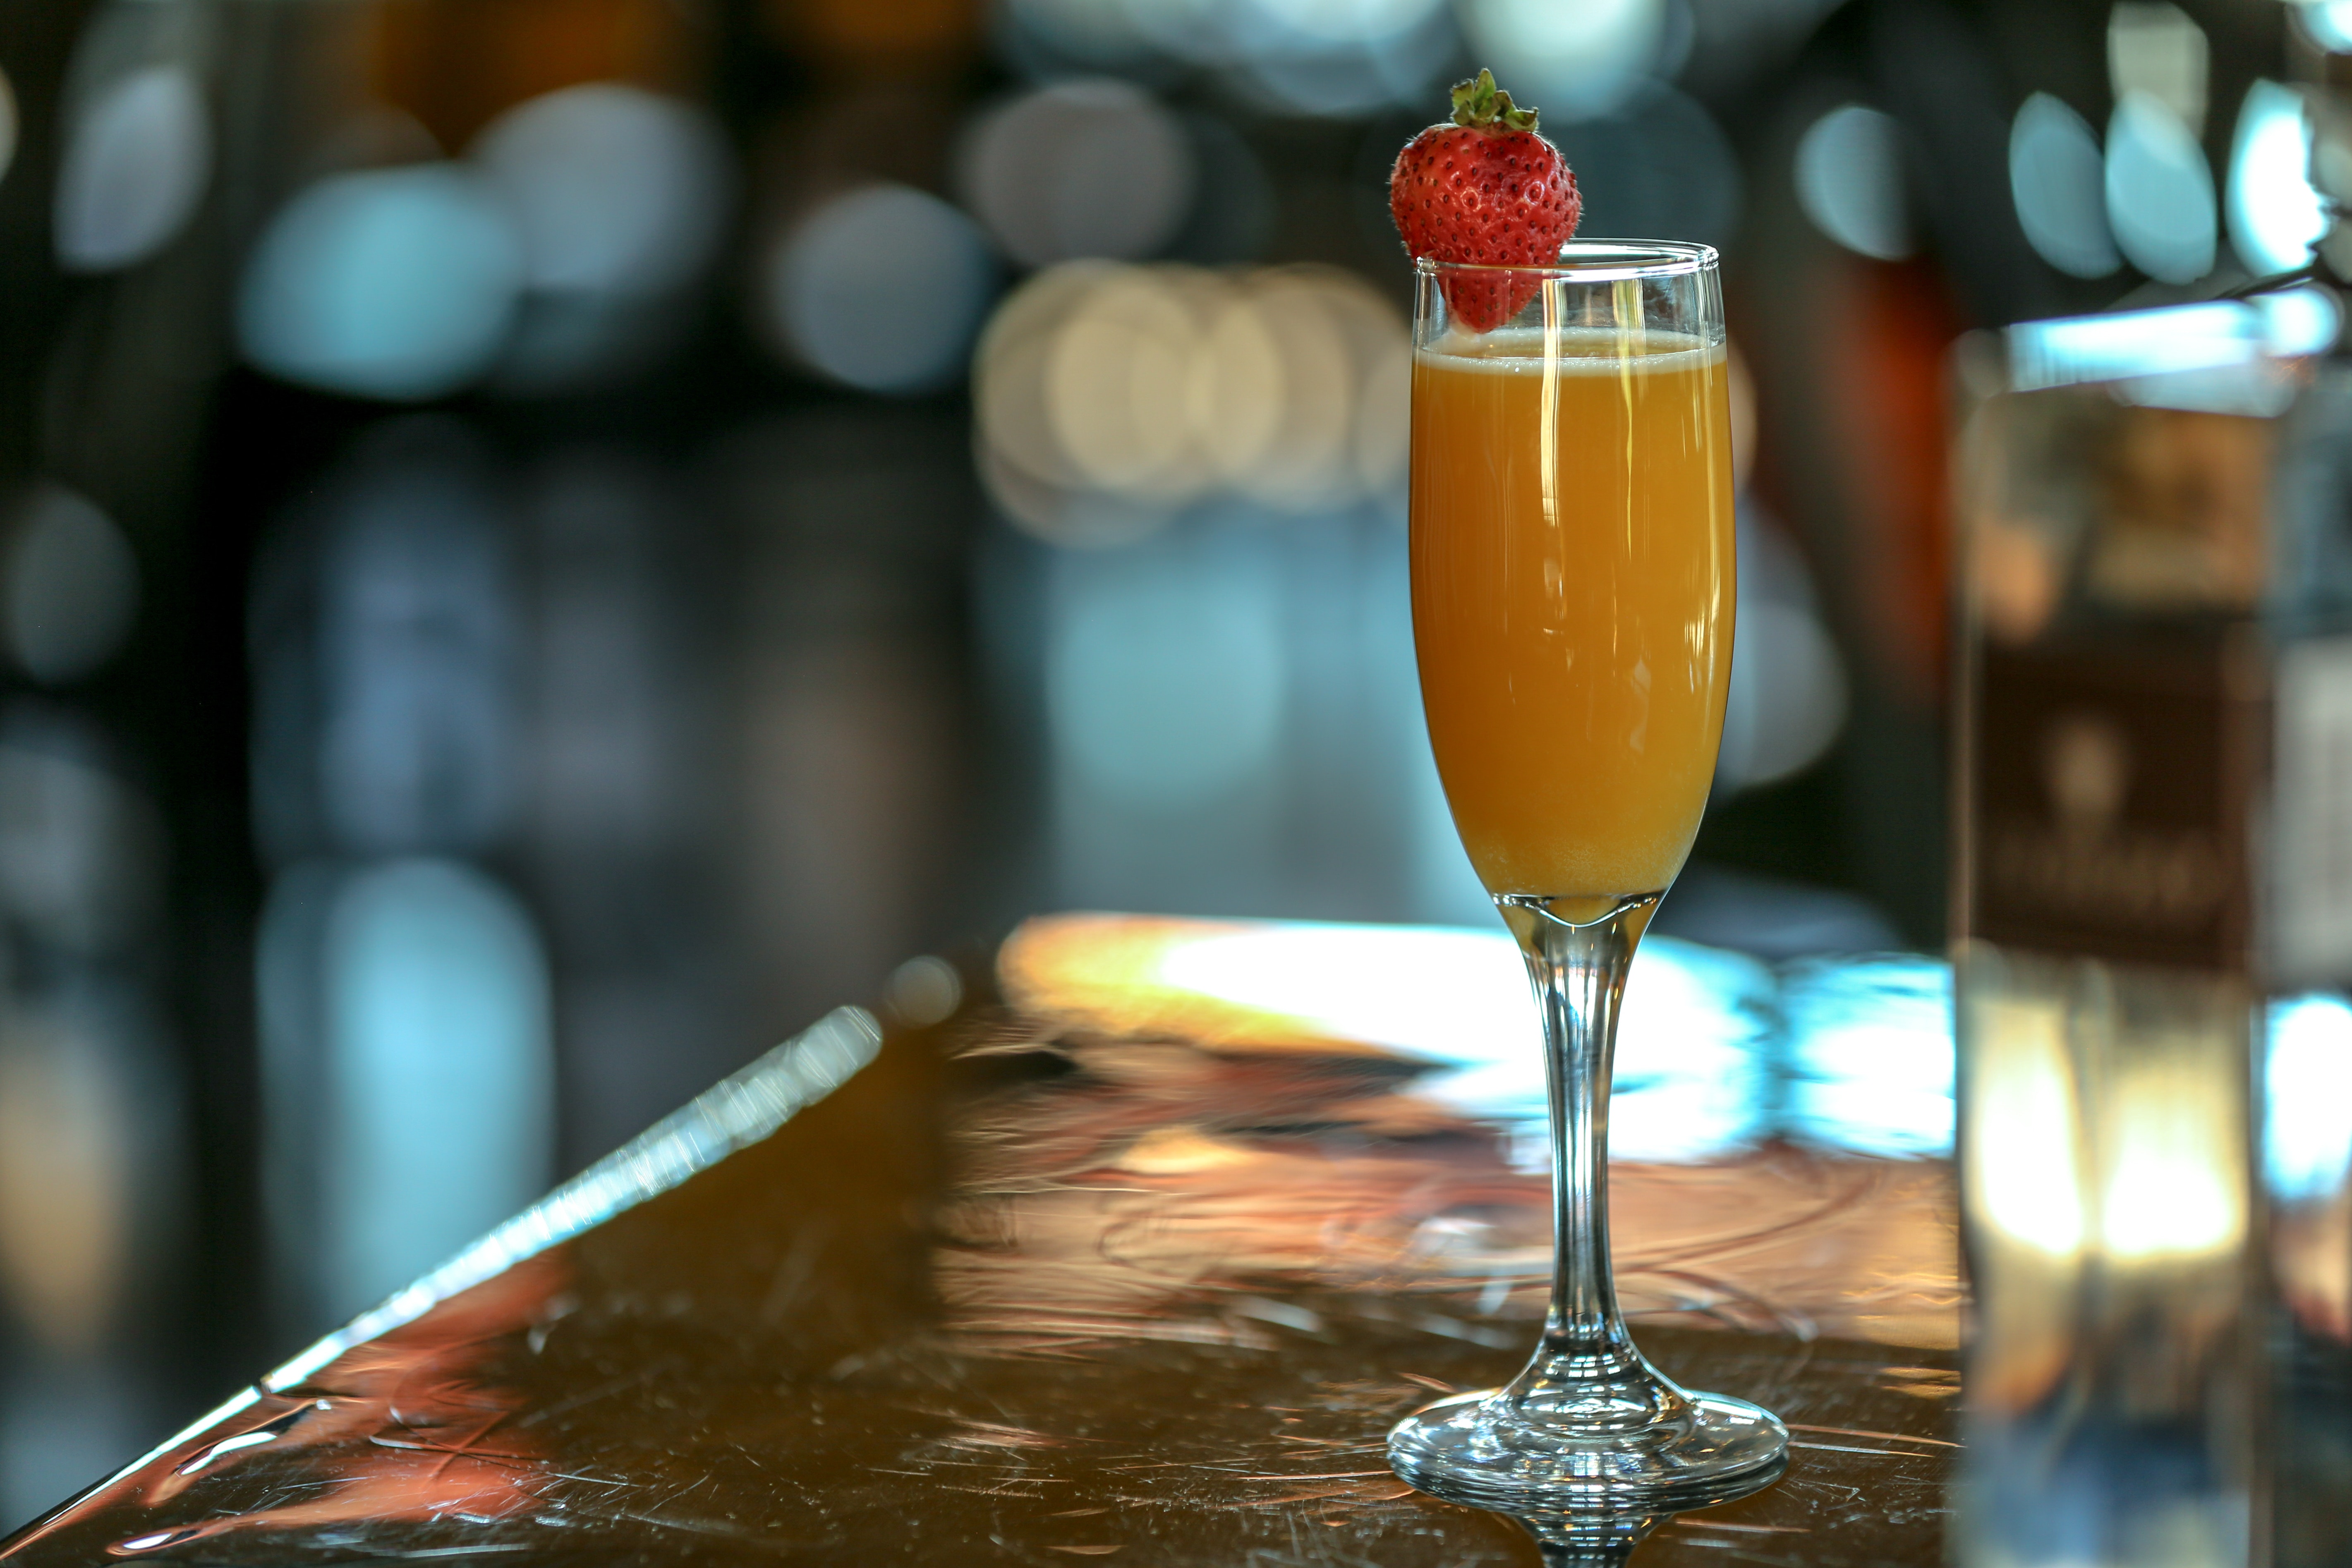
drink, champagne cocktail, alcoholic beverage, cocktail, bellini, non alcoholic beverage, distilled beverage, classic cocktail, juice, French 75, wine cocktail, champagne stemware, beer cocktail, wine, food, fizz, daiquiri, sparkling wine, spritzer, sour, glass, stemware, punch, mimosa, liqueur, aperitif, brunch, alcohol, ingredient, wine glass